Sheikh Hasina

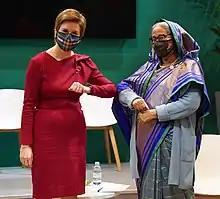
Scottish First Minister Nicola Sturgeon with Hasina in COP26 in 2021

Hasina secured a second-consecutive term in office with her ruling Awami League and its Grand Alliance allies, winning the 2014 general election by a landslide. The election was boycotted by leading opposition parties due to unfair conditions and a lack of non-partisan administration to conduct elections. As a result, the AL-led Grand Alliance won 267 seats out of which 153 were uncontested, surpassing its 2008 poll success—when it secured 263 parliamentary seats. Sheikh Hasina's Awami League has run Bangladesh since 2009 and won 288 seats in this election. One of the leading opposition parties accused it of using stuffed ballot boxes. The election was boycotted by major opposition parties including the BNP.